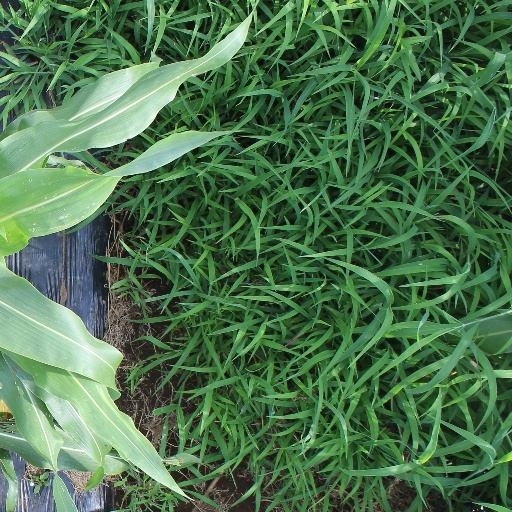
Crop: sorghum